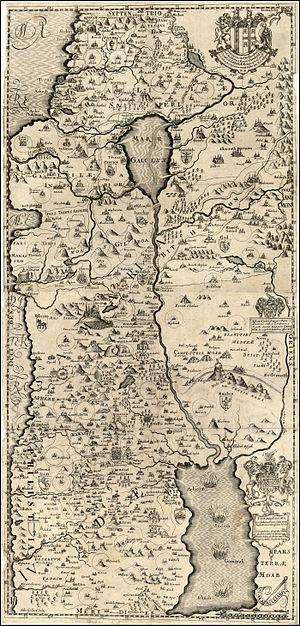
Terra Canaan
La Terre promise représente ce que dès la Genèse, la Torah désigne sous le nom de « Terre d'Israël » dans le pays de Canaan, « pays où coulent le lait et le miel », qui, selon les textes, fut promise par Dieu au patriarche hébreu Abraham et à sa descendance par Isaac et Jacob puis à celle de Moïse et Josué, comme une promesse de vie.
La Terre promise représente ce que dès la Genèse, la Torah ou Bible hébraïque désigne sous le nom de « Terre d'Israël » dans le pays de Canaan, « pays où coulent le lait et le miel », qui, selon les textes, fut promise par Dieu au patriarche hébreu Abraham et à sa descendance par Isaac et Jacob, comme une promesse de vie.